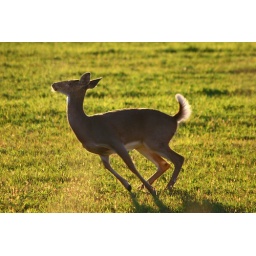
You can actually see the water droplets flying out of her nose as she snorts in this one...